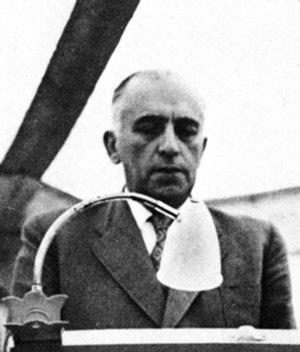
Jan van Rijckenborgh, rosicrucien hollandais, cofondateur de l'École de la Rose-Croix d'Or. Licensing Photo personnelle d'un membre, donnée pour Wikipédia. 2005.
Jan van Rijckenborgh était un rosicrucien néerlandais, fondateur avec Catharose de Petri de l'École de la Rose-Croix d'Or.